Queima das Fitas

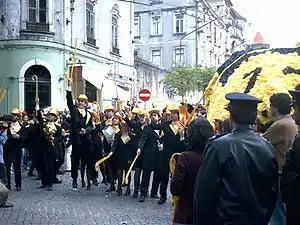
Coimbra's Queima das Fitas Parade (image depicting nearly-graduated students of the Faculty of Medicine of the University of Coimbra and their decorated float)

The Queima das Fitas (Portuguese for "Ribbon Burning") is a traditional festivity of the students of some Portuguese universities, organized originally by the students of the University of Coimbra.